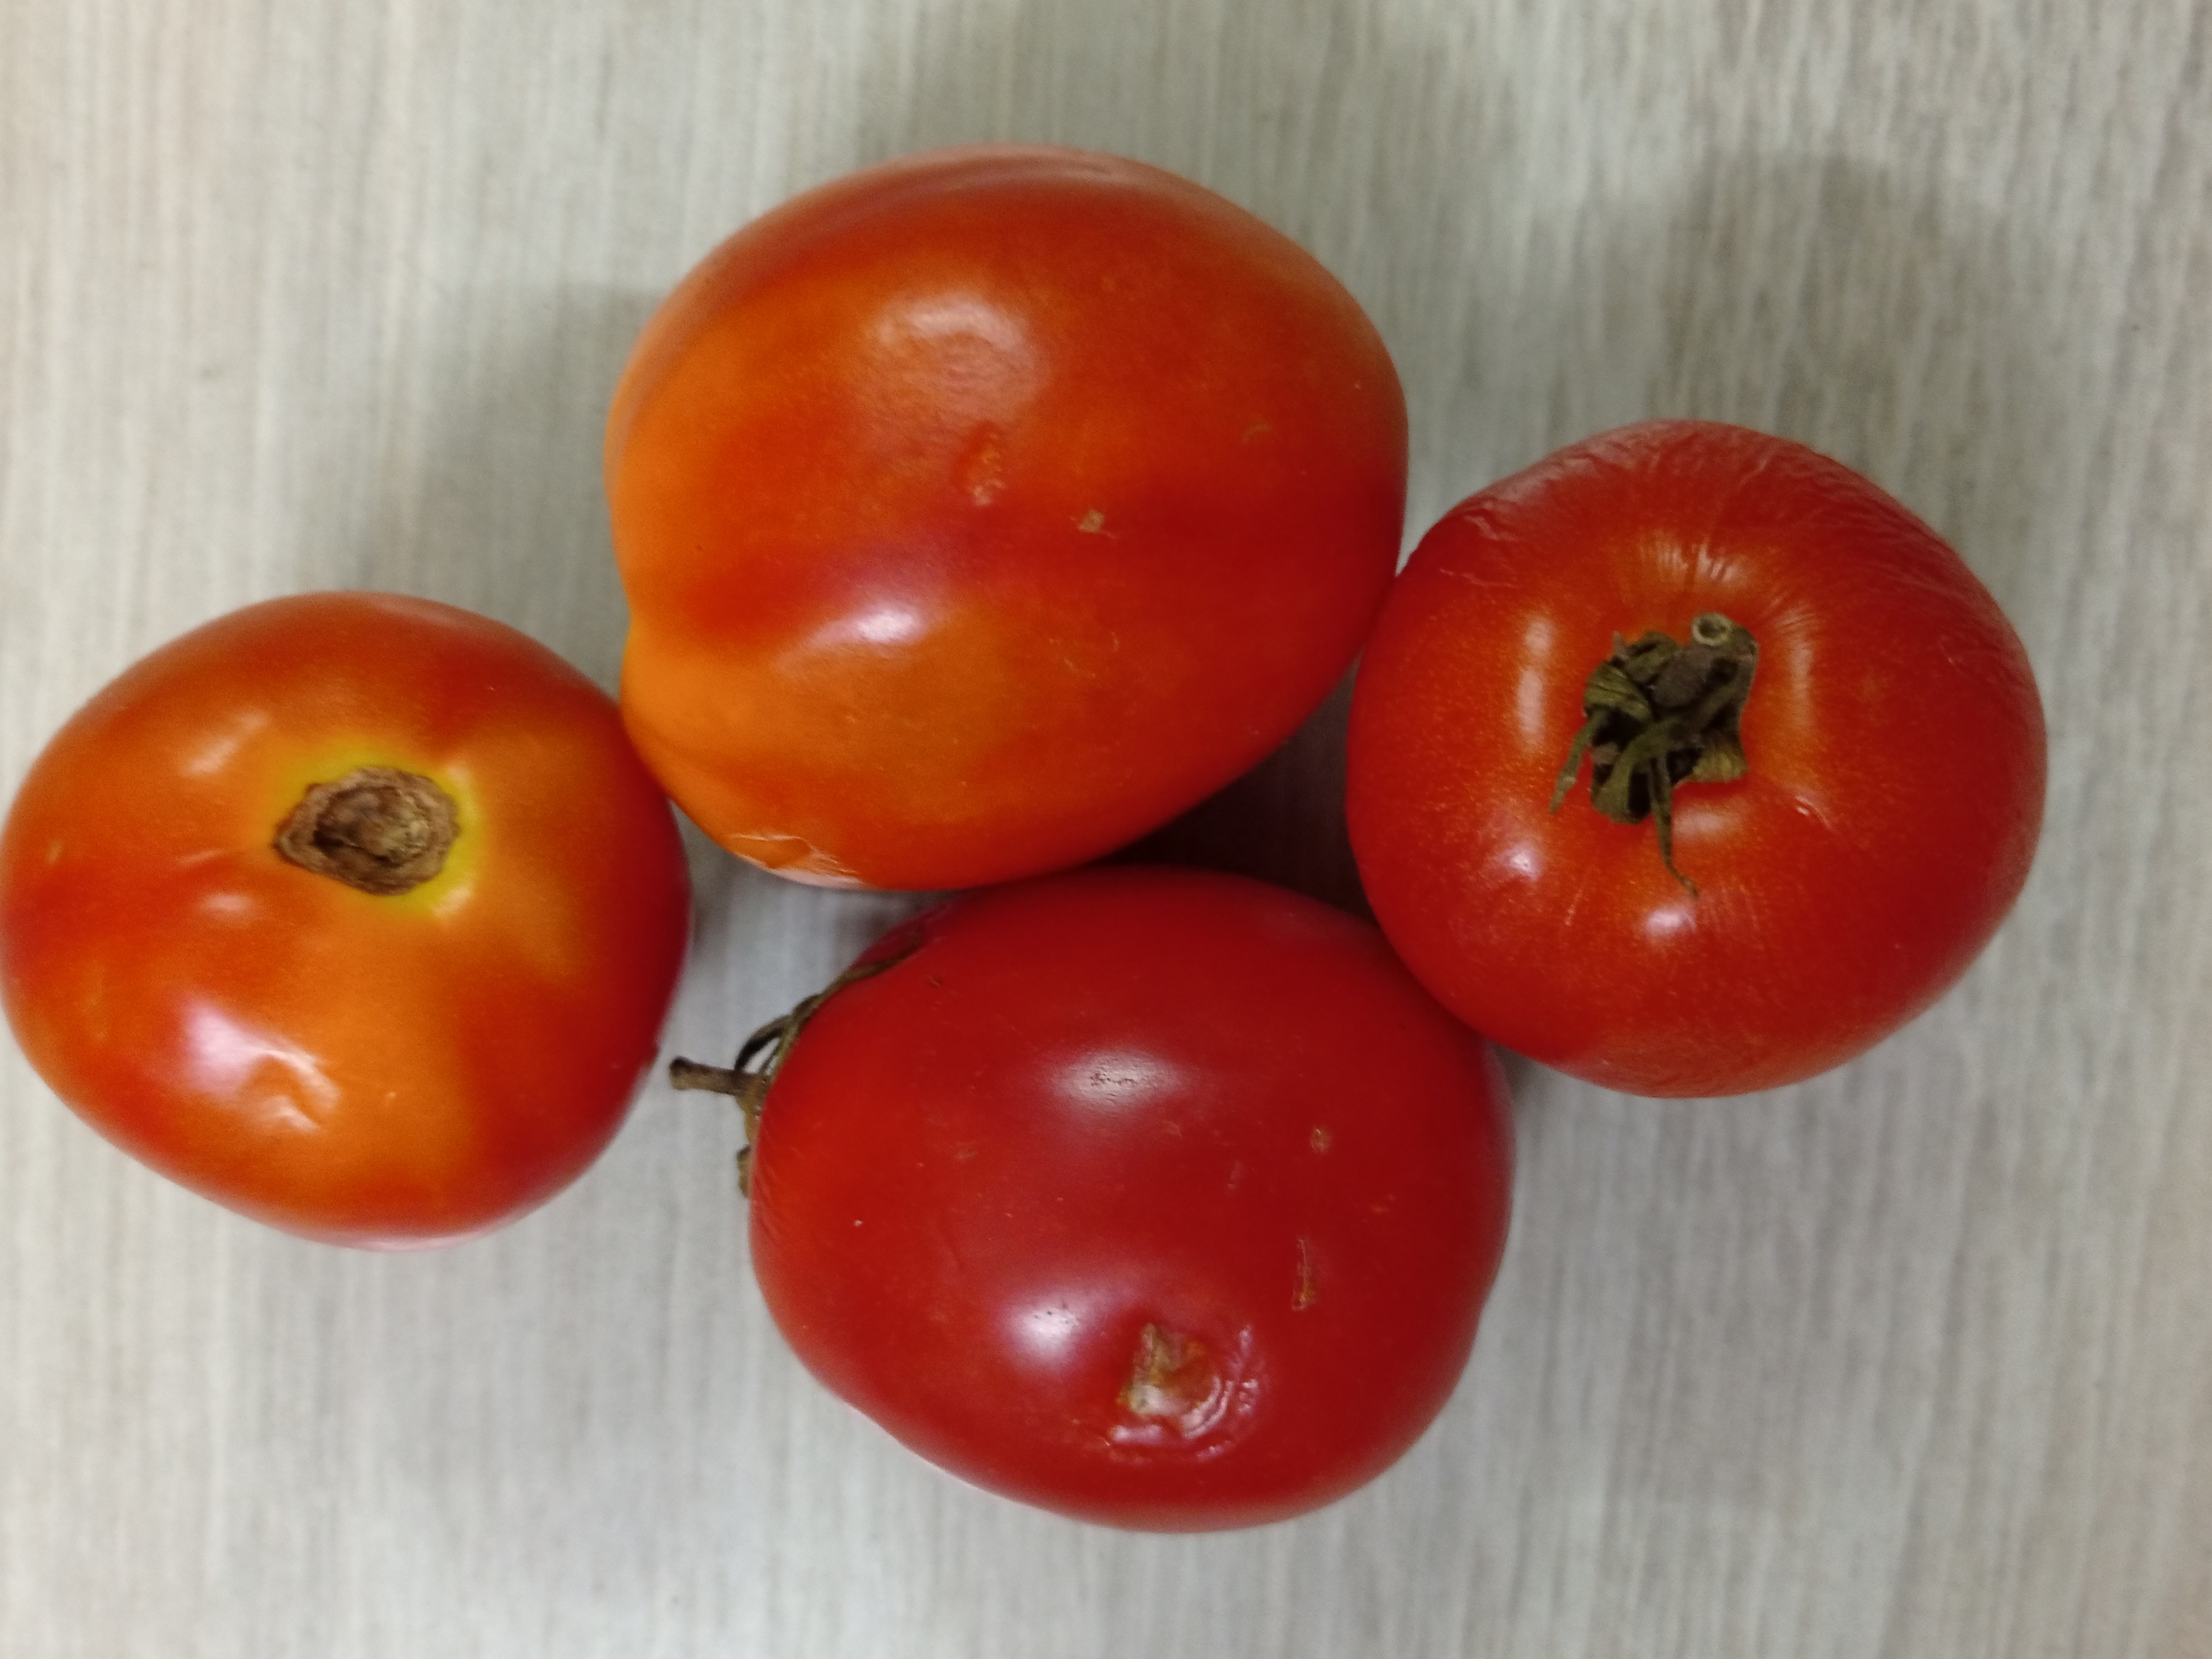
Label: Fresh